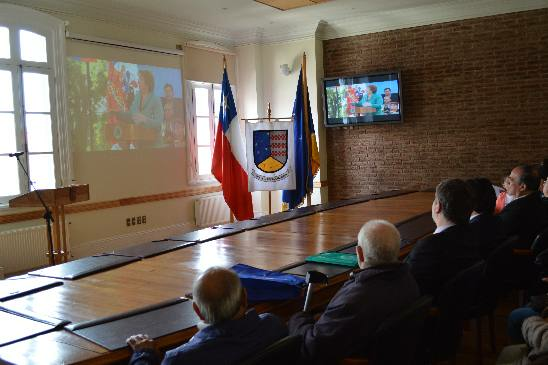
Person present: Yes